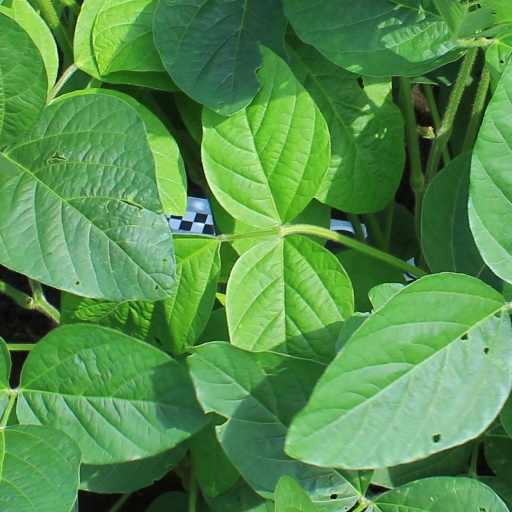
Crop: soybean